Firmin Lambot

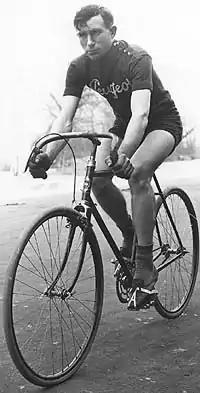
Firmin Lambot, c. 1920

Firmin Lambot (14 March 1886 – 19 January 1964) was a Belgian bicycle racer who twice won the Tour de France.